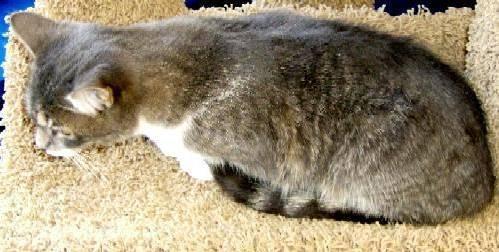
cat